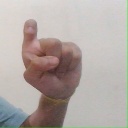
अक्षर: इ